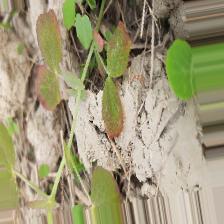
Label: Lentil Rust